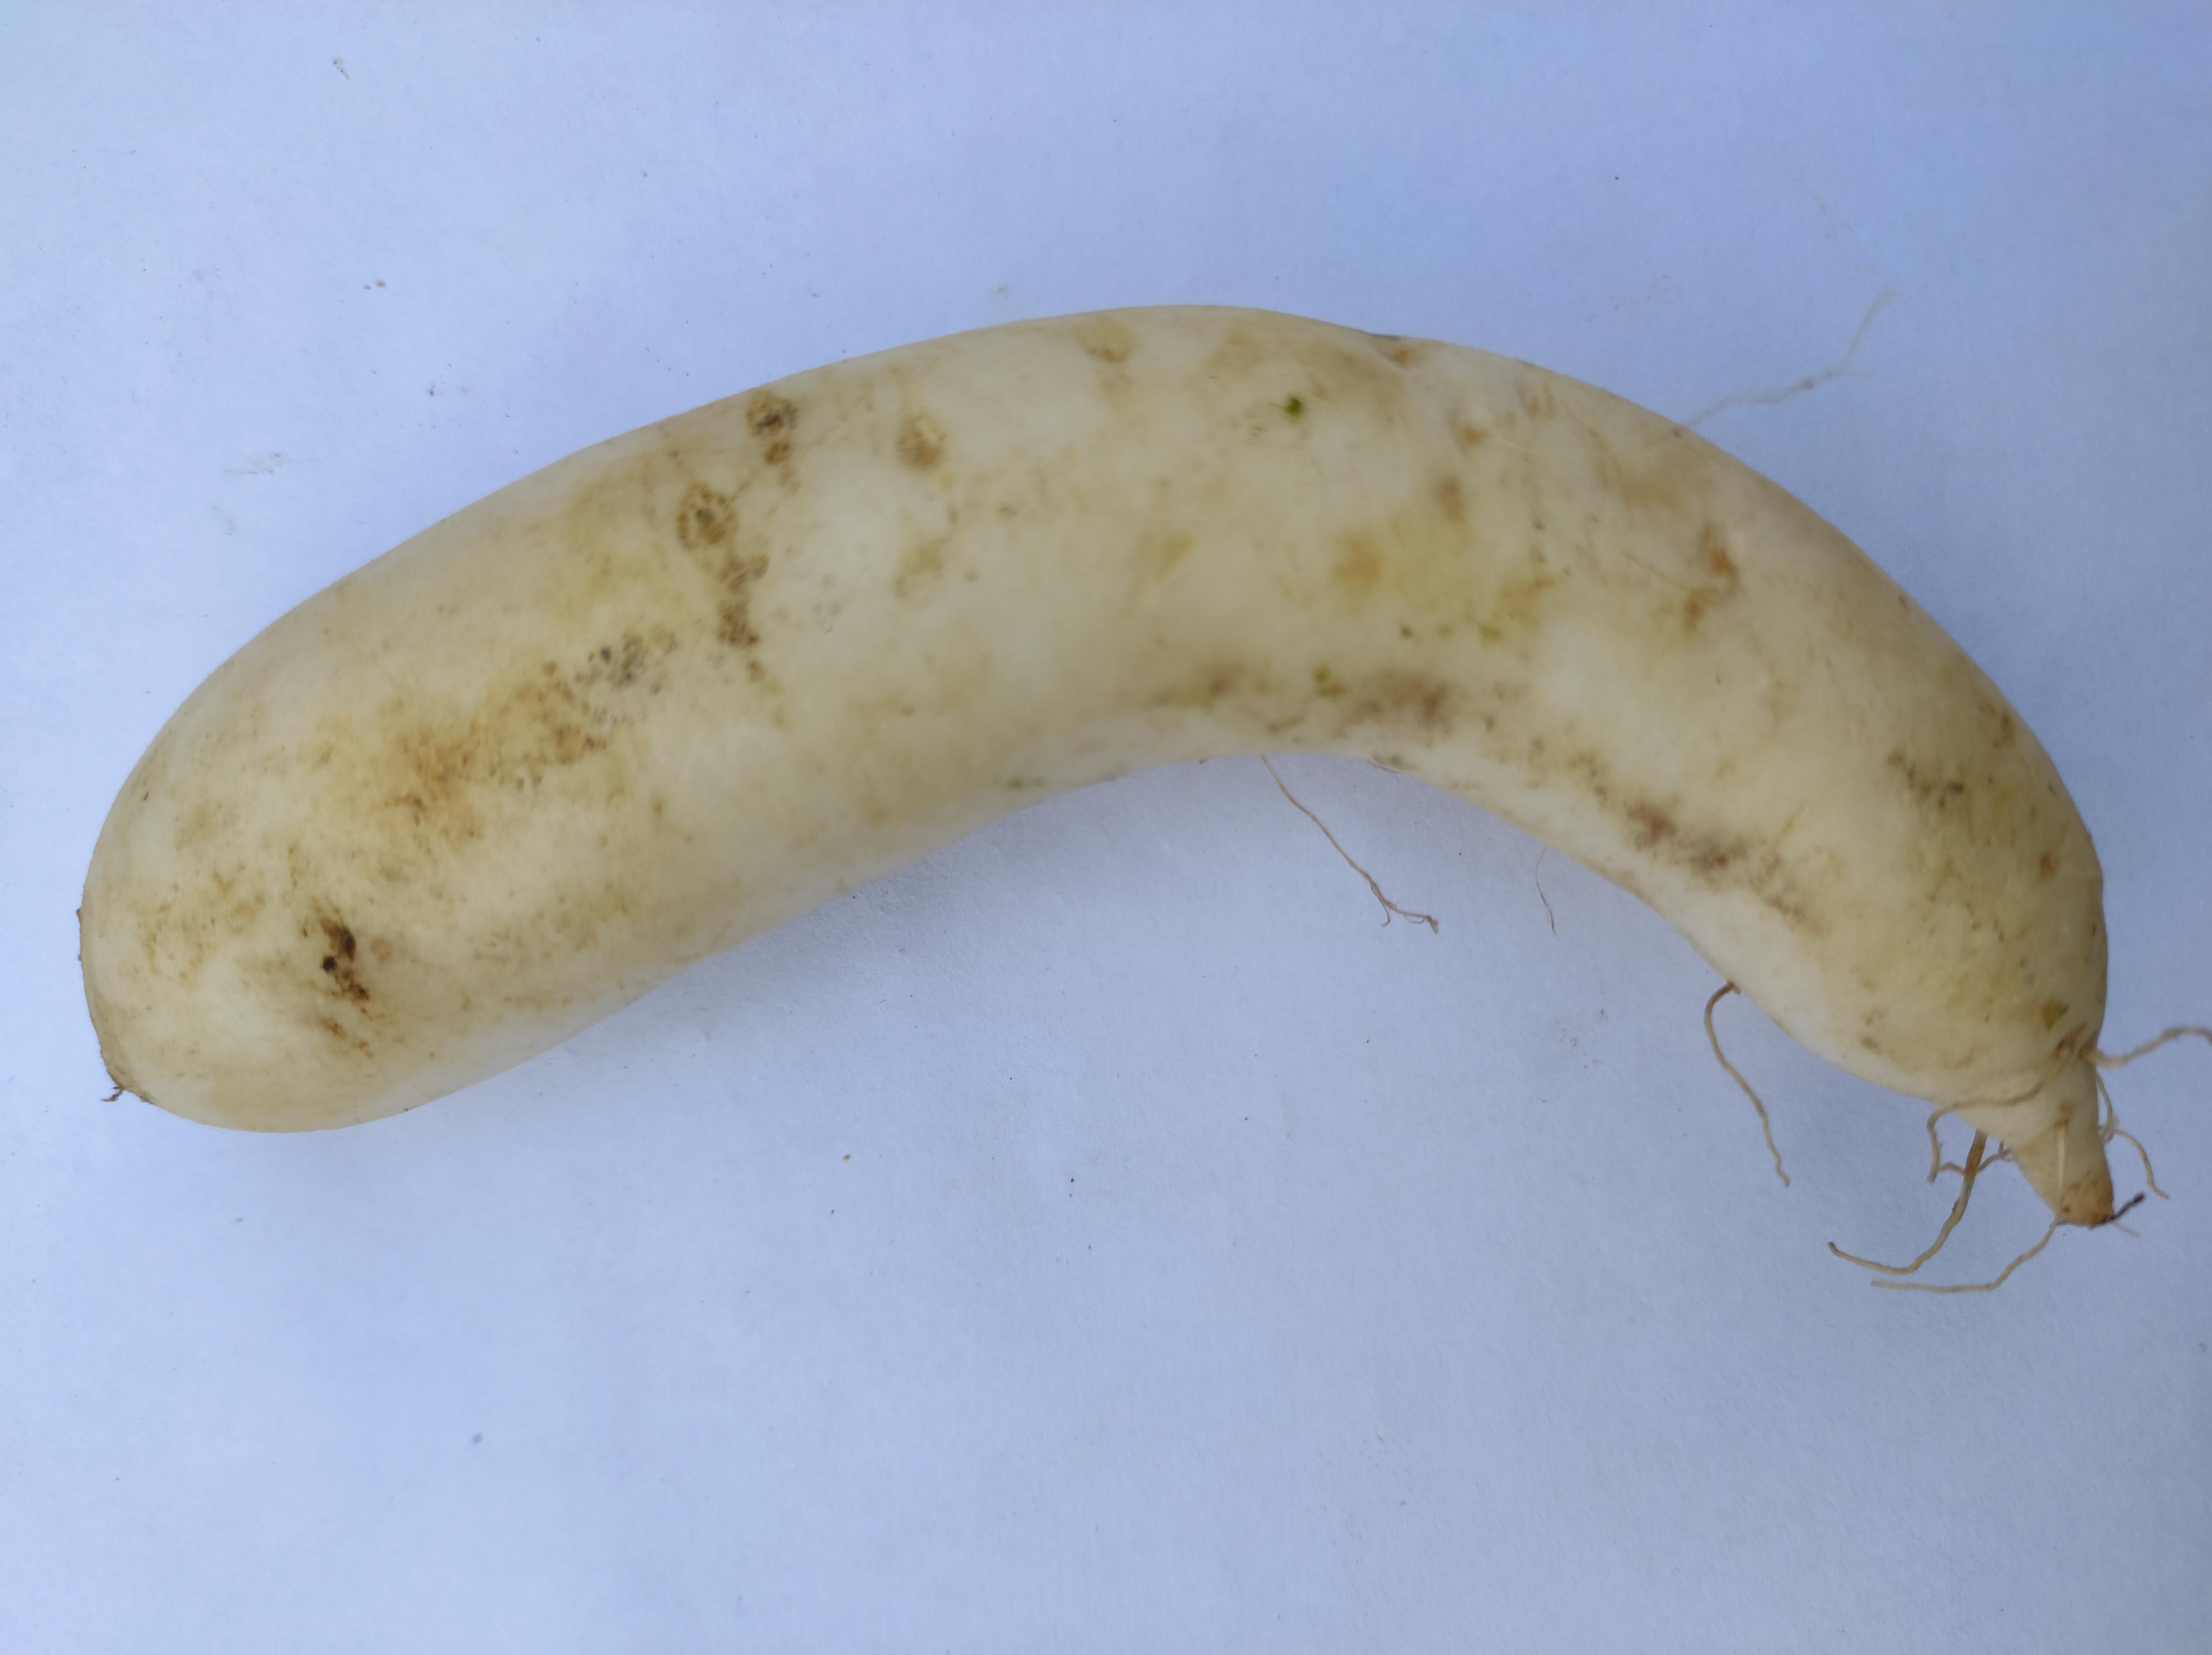
Label: Radish